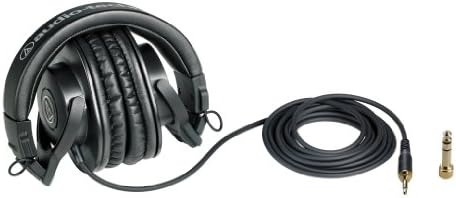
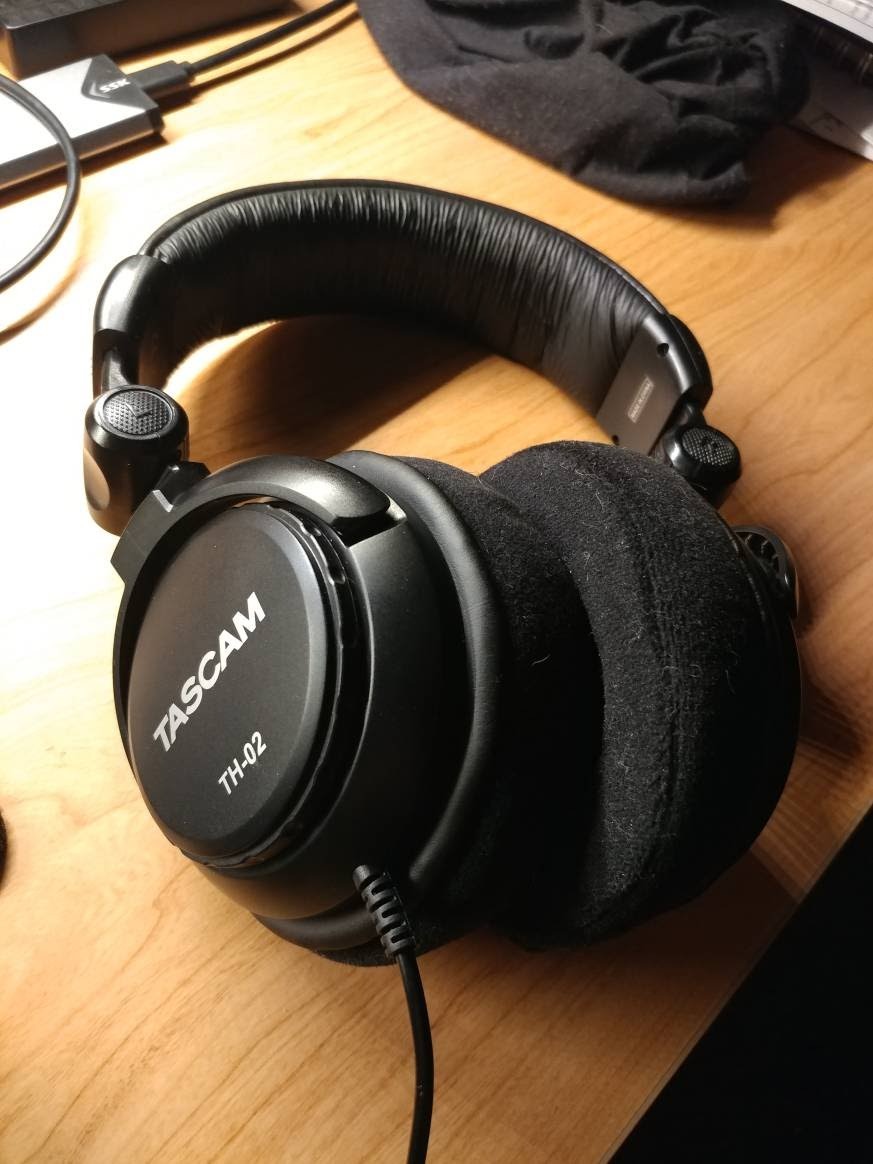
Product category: headphones
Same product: no